Love Is Elsewhere

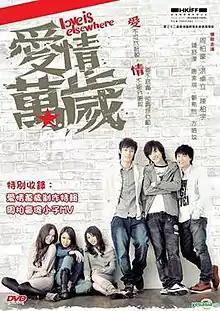

Love Is Elsewhere (愛情萬歲) is a 2008 Hong Kong romantic drama film. The film is based on an original story by Cheung Fan (張帆), edited by Yau Chi Wai (邱志偉) and directed by Vincent Chui (崔允信). The film had its world premiere at the 32nd Hong Kong International Film Festival in 2008.